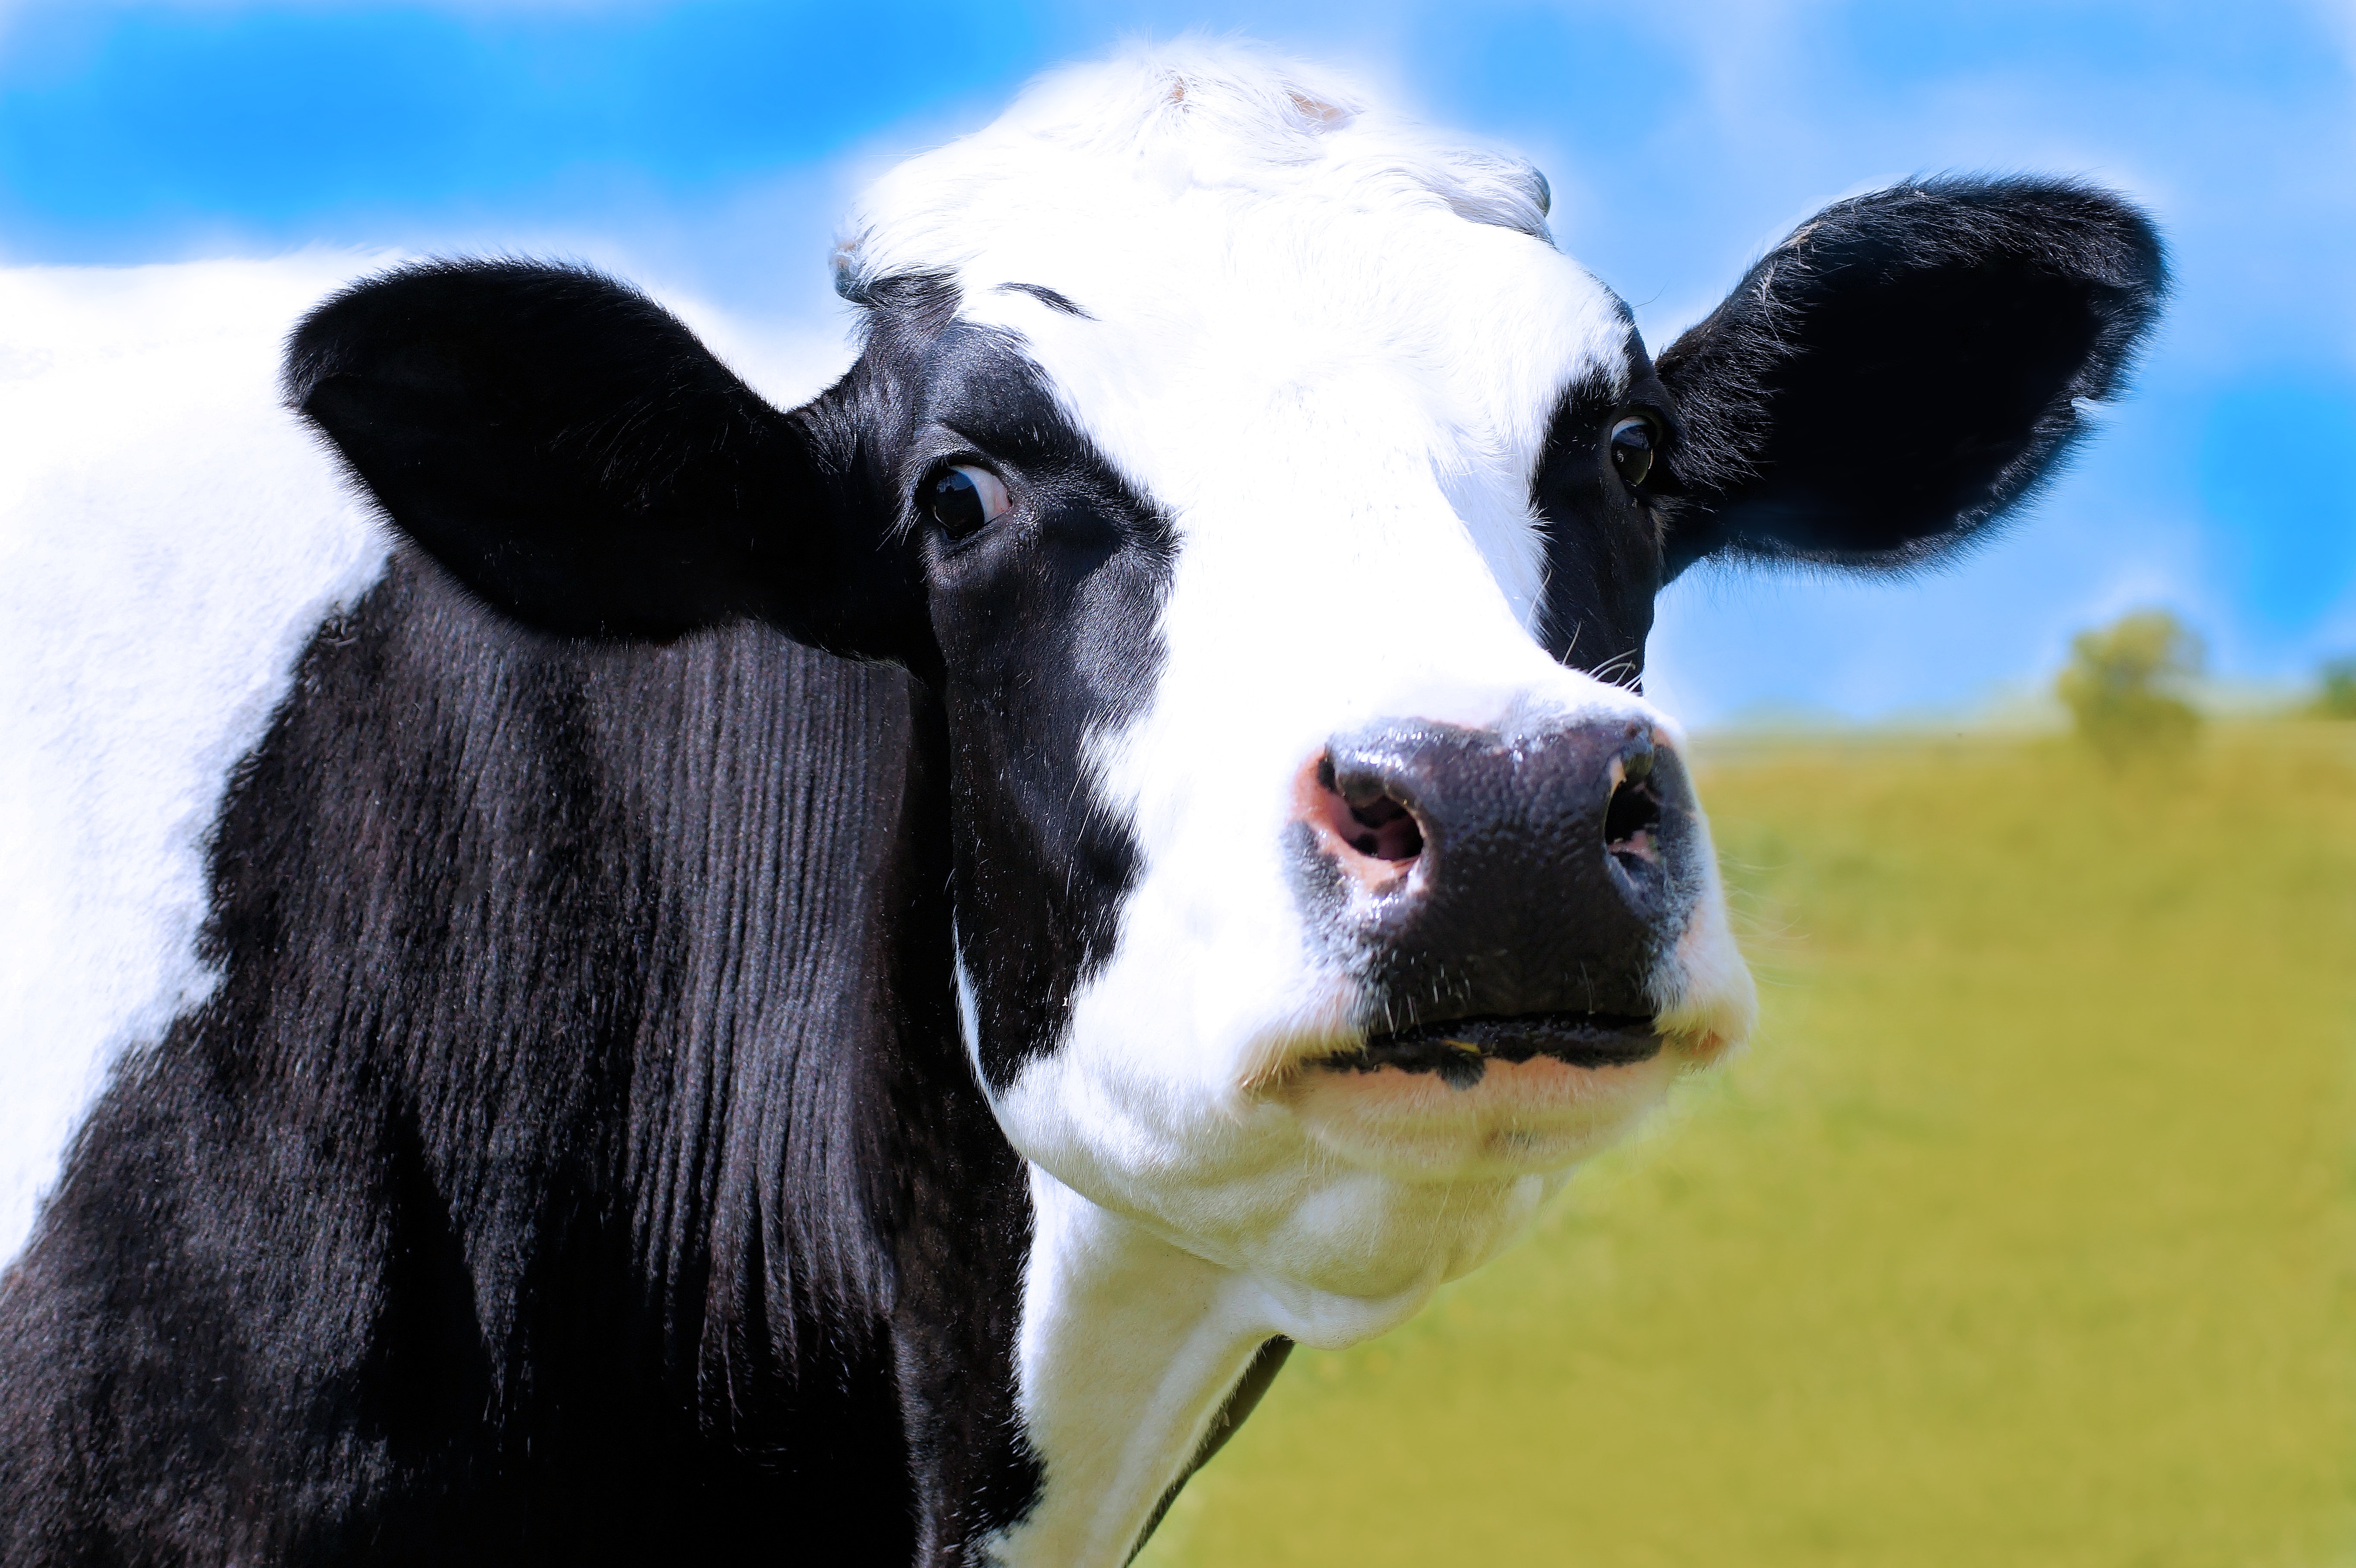
black and white, animal, cow, pasture, grazing, livestock, mammal, beef, calf, bull, head, vertebrate, yak, dairy cow, cattle like mammal, cow goat family